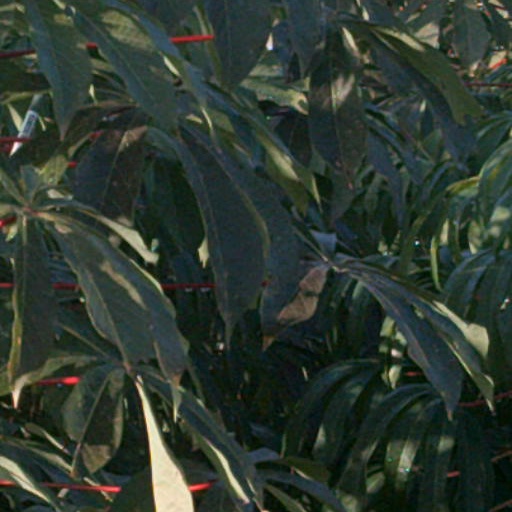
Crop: cassava